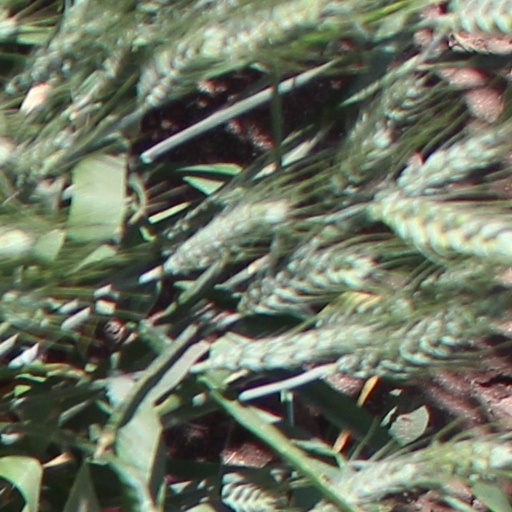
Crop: wheat